Ainur in Middle-earth

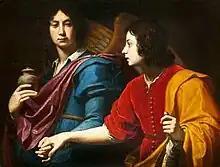
Other scholars have likened the Valar to Christian angels, intermediaries between the creator and the created world. Painting by Lorenzo Lippi, c. 1645

The theologian Ralph C. Wood describes the Valar and Maiar as being what Christians "would call angels", intermediaries between the creator, named as Eru Ilúvatar in the "Silmarillion", and the created cosmos. Like angels, they have free will and can therefore rebel against him.